Napping Princess

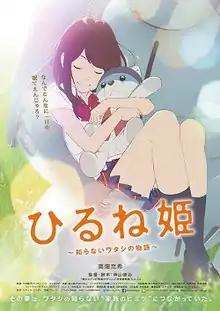
Poster

is a 2017 Japanese anime fantasy adventure film written and directed by Kenji Kamiyama. It was produced by Signal.MD and stars Mitsuki Takahata. It was released in Japan by Warner Bros. Pictures on March 18, 2017. An English dubbed version was released in the United Kingdom on August 16, 2017, and in the United States a month later. The theme song for the film is a cover of The Monkees' "Daydream Believer" performed by lead actress Mitsuki Takahata.